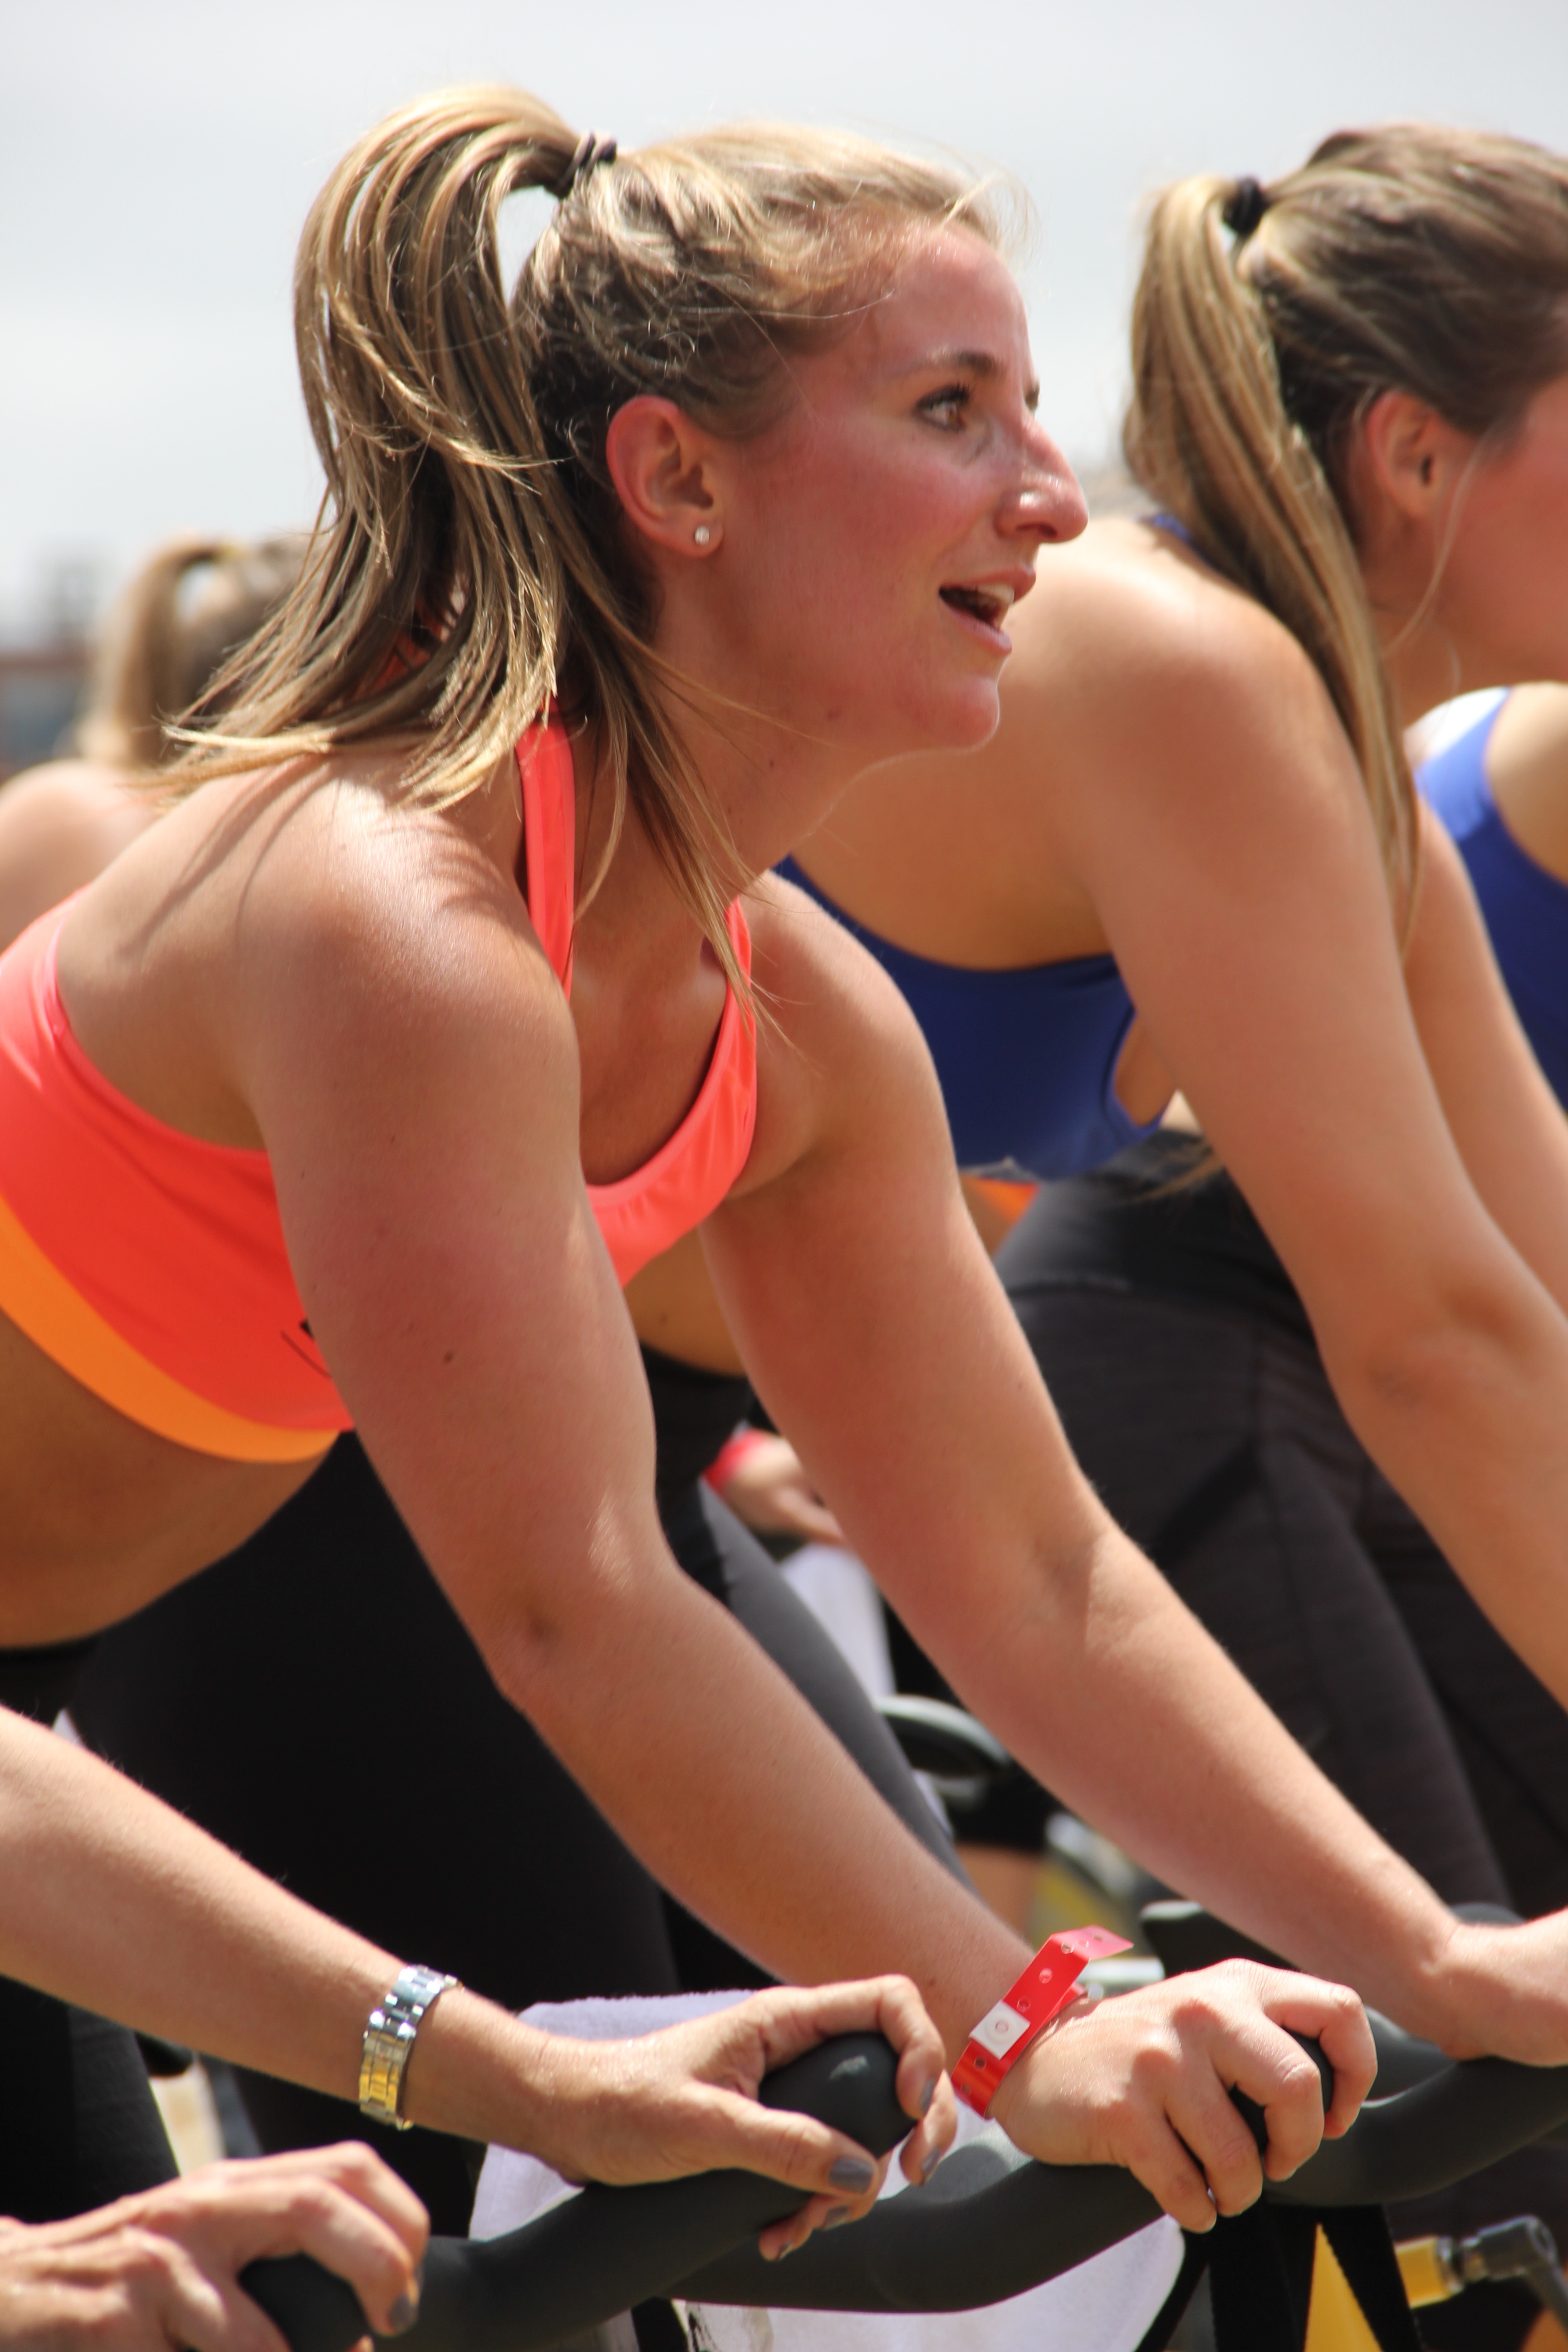
person, structure, woman, sport, female, leg, model, young, training, exercise, lifestyle, healthy, fitness, muscular, muscle, sports, boating, fit, athlete, active, physical exercise, indoor cycling, sport venue, human action, endurance sports, physical fitness